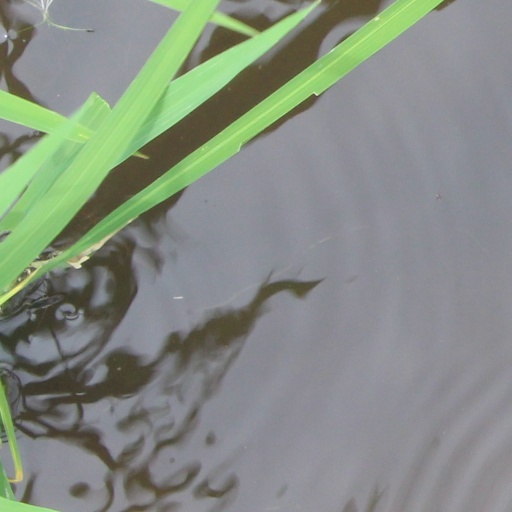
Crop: rice